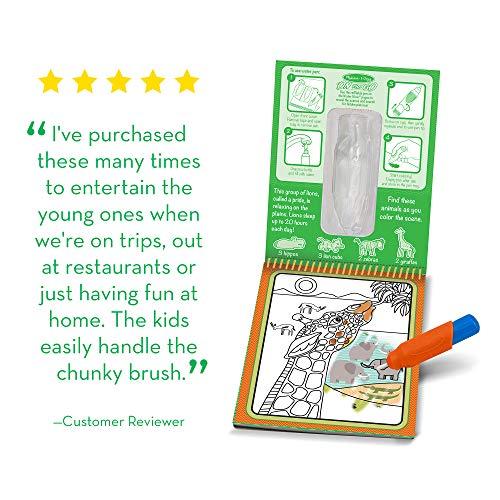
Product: Melissa & Doug Water Wow! 3-Pack (The Original Reusable Water-Reveal Coloring Books - Farm, Safari, Under the Sea - Great Gift for Girls and Boys - Best for 3, 4, 5, 6, and 7 Year Olds)
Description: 3 PACK OF WATER WOW; ACTIVITY PADS: This 3 pack of Melissa and Doug Water Wow; reusable water coloring books for kids includes Farm, Safari, and Under the Sea.
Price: $12.99
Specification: ProductDimensions:2.4x7x10inches|ItemWeight:1.1pounds|ShippingWeight:1.35pounds(Viewshippingratesandpolicies)|DomesticShipping:ItemcanbeshippedwithinU.S.|InternationalShipping:ThisitemcanbeshippedtoselectcountriesoutsideoftheU.S.LearnMore|ASIN:B01N4984OL|Itemmodelnumber:93445|Manufacturerrecommendedage:36months-6years